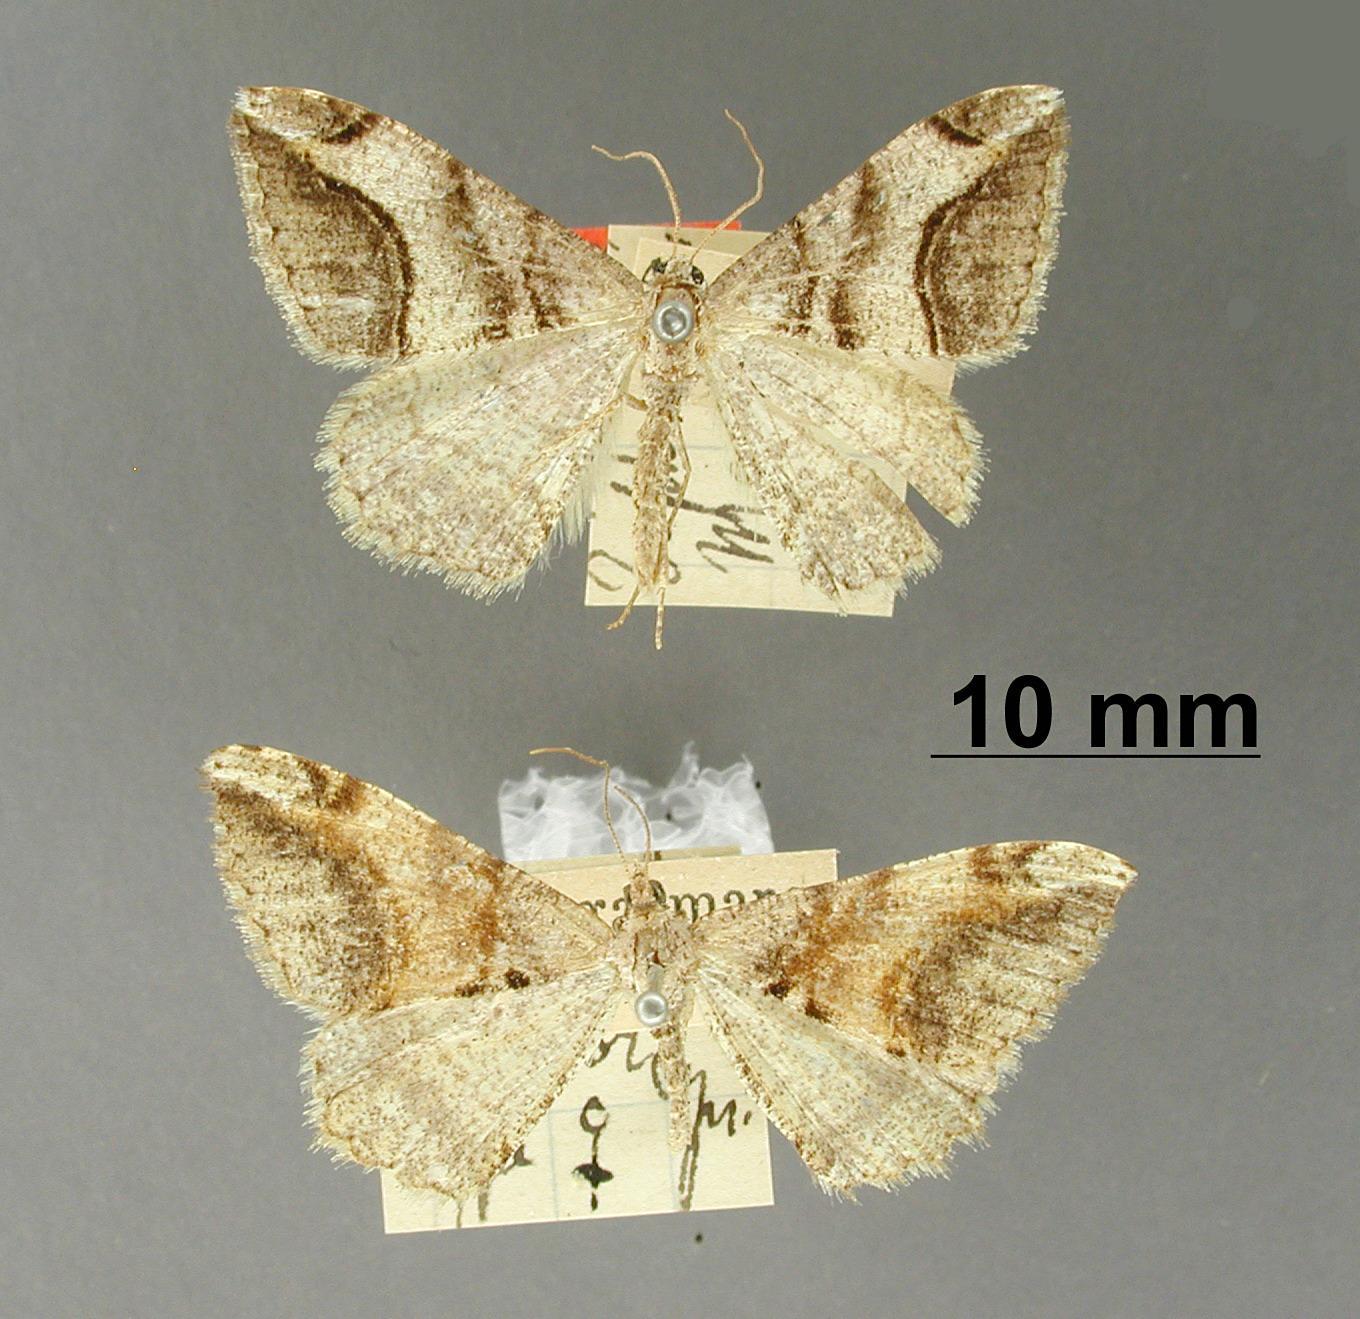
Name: Tephrinopsis memor
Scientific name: Tephrinopsis memor Dognin, 1906
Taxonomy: Animalia, Arthropoda, Insecta, Lepidoptera, Geometridae, Ennominae
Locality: Angasmarca, Peru, Peru